Theodor Mommsen

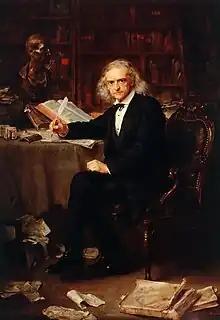
Theodor Mommsen in 1881

While he was secretary of the Historical-Philological Class at the Berlin Academy (1874–1895), Mommsen organised countless scientific projects, mostly editions of original sources.